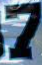
Number: 7